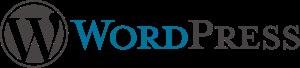
Un influenceur est une personne qui, par son statut, sa position ou son exposition médiatique, est capable d'être un relais d'opinion influençant les habitudes de consommation dans un but marketing.
Automattic est une entreprise américaine d’édition de logiciels fondée en 2005 par l'informaticien américain Matthew Mullenweg. Elle développe et distribue entre autres l'outil de publication de sites et blogs sur internet à très grand succès WordPress.